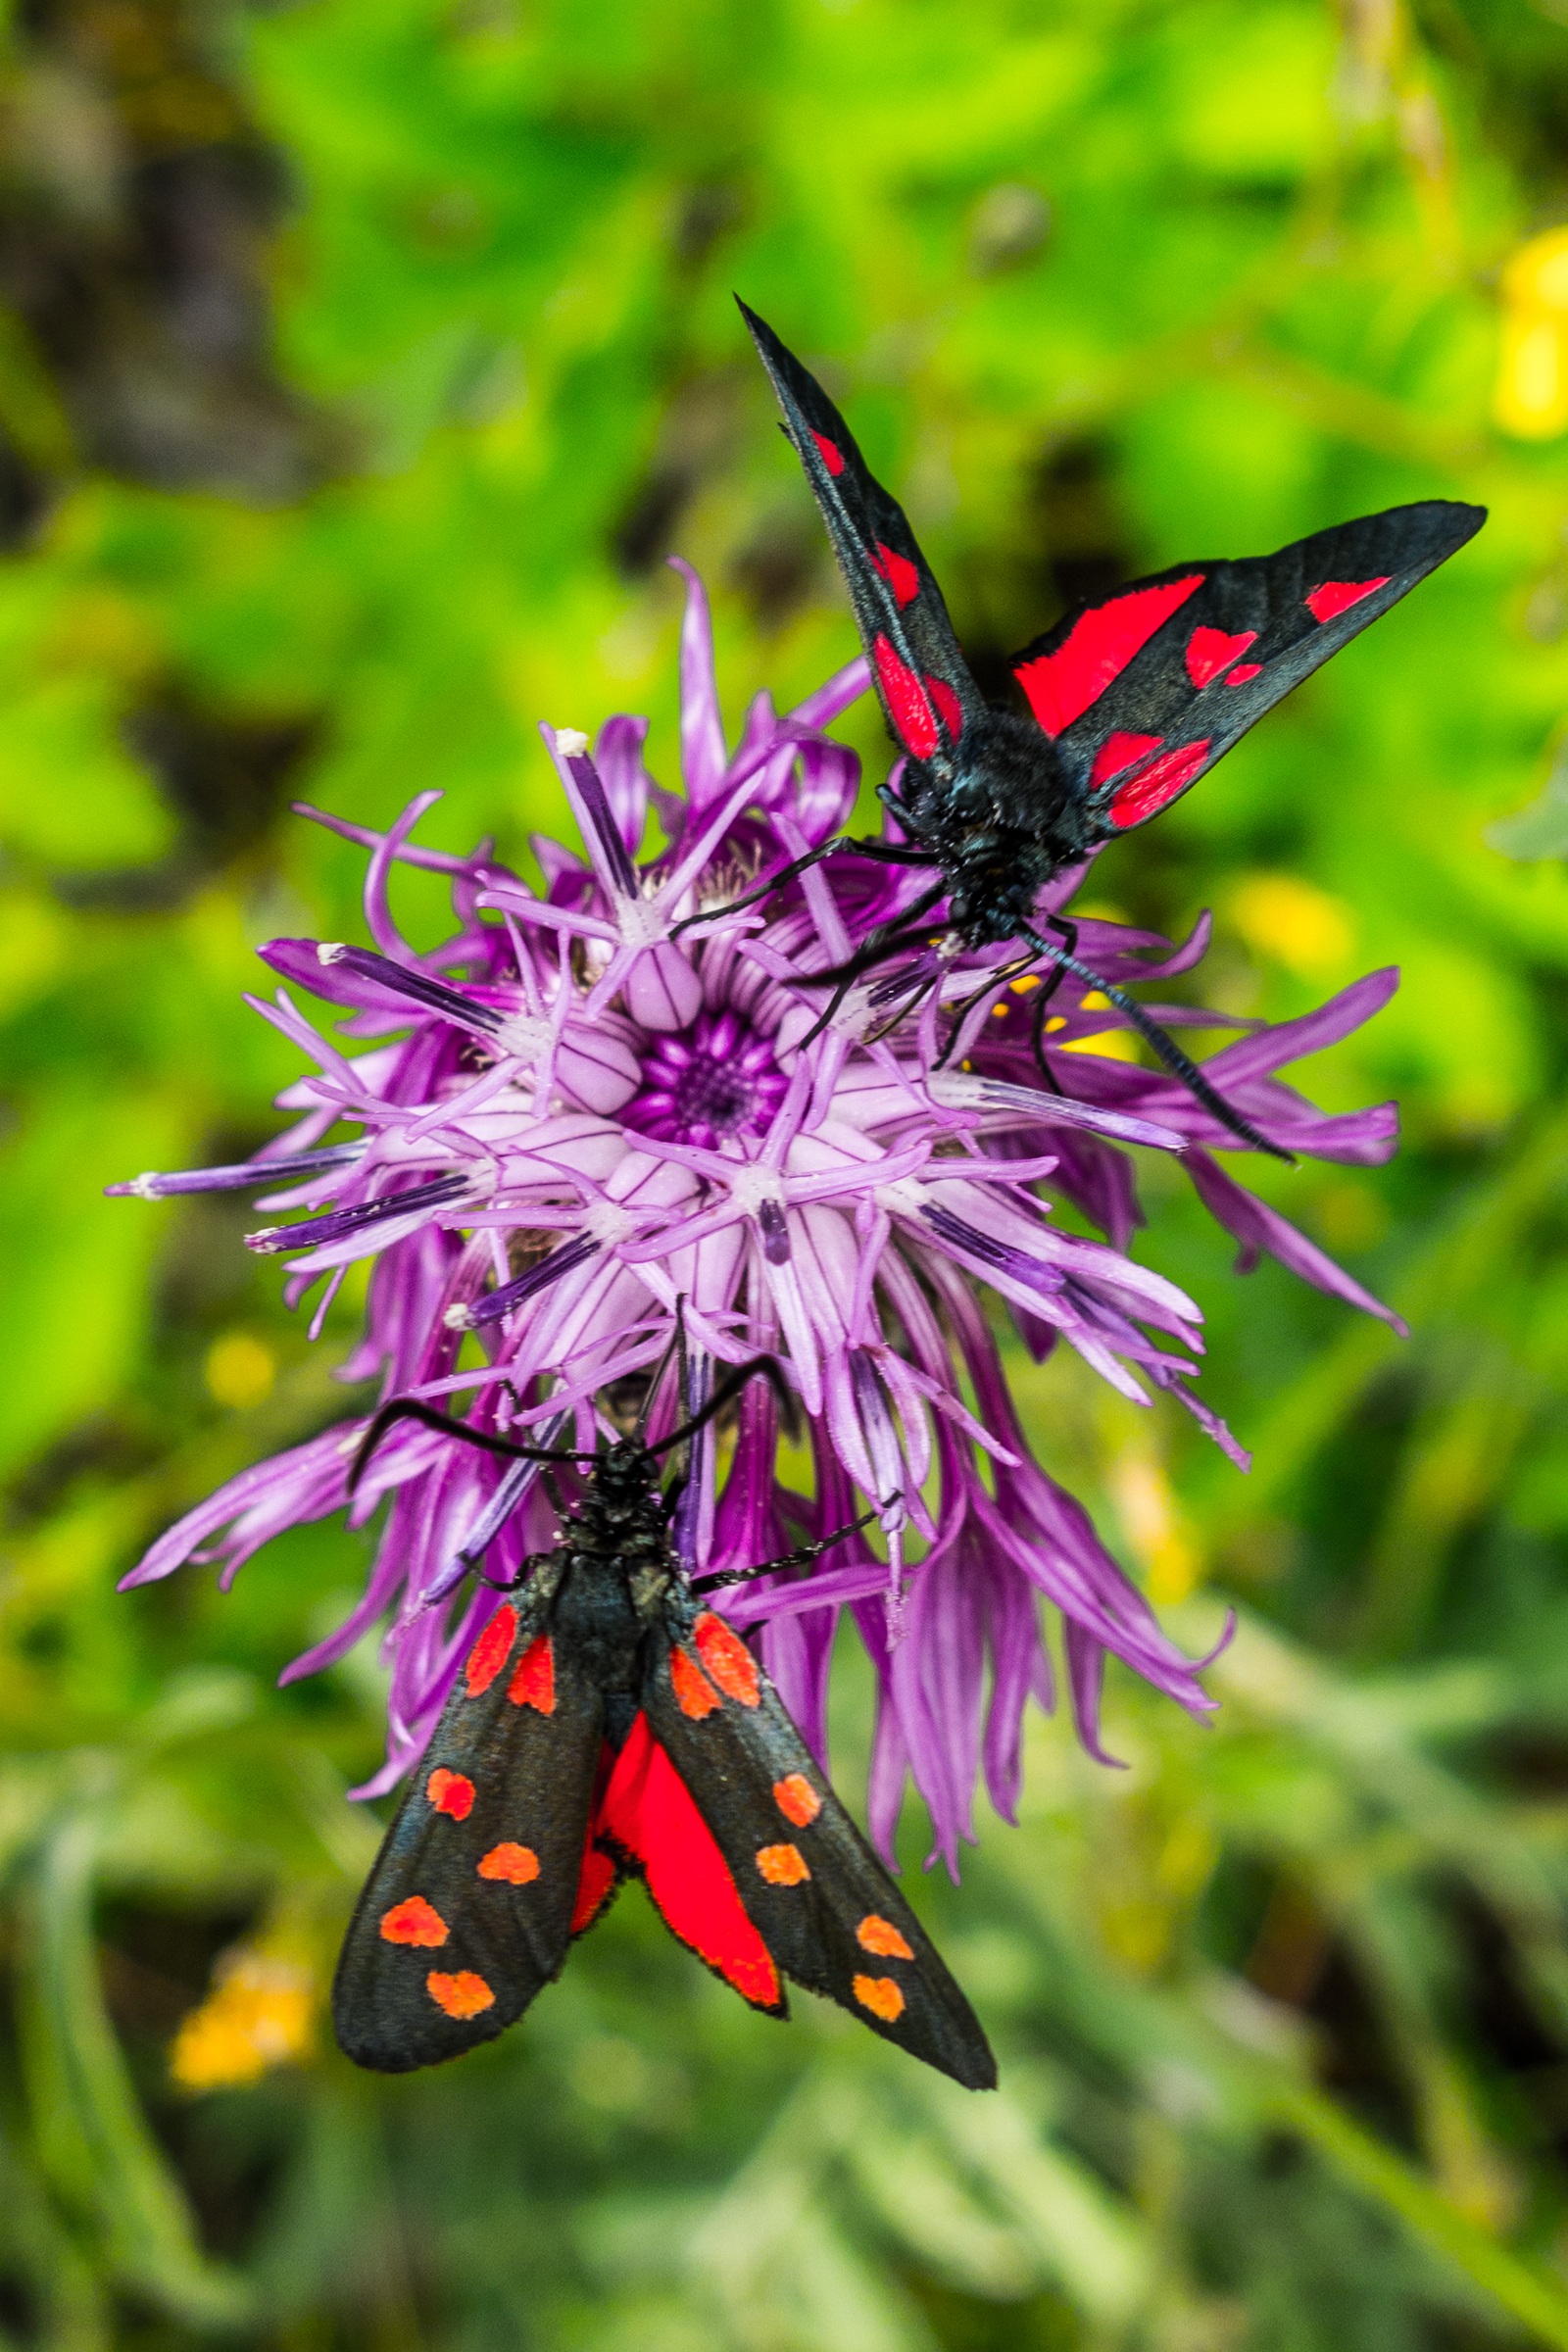
nature, plant, meadow, prairie, flower, purple, summer, green, red, insect, fresh, botany, moth, butterfly, black, colorful, flora, fauna, invertebrate, wildflower, close up, bright, butterflies, nectar, macro photography, cinnabar moth, moths and butterflies